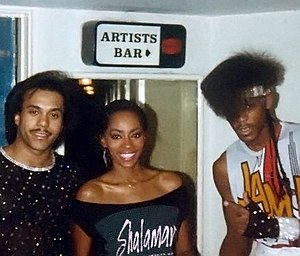
Shalamar
Shalamar var en amerikansk disko-gruppe der hittede i 1970'erne og 80'erne.